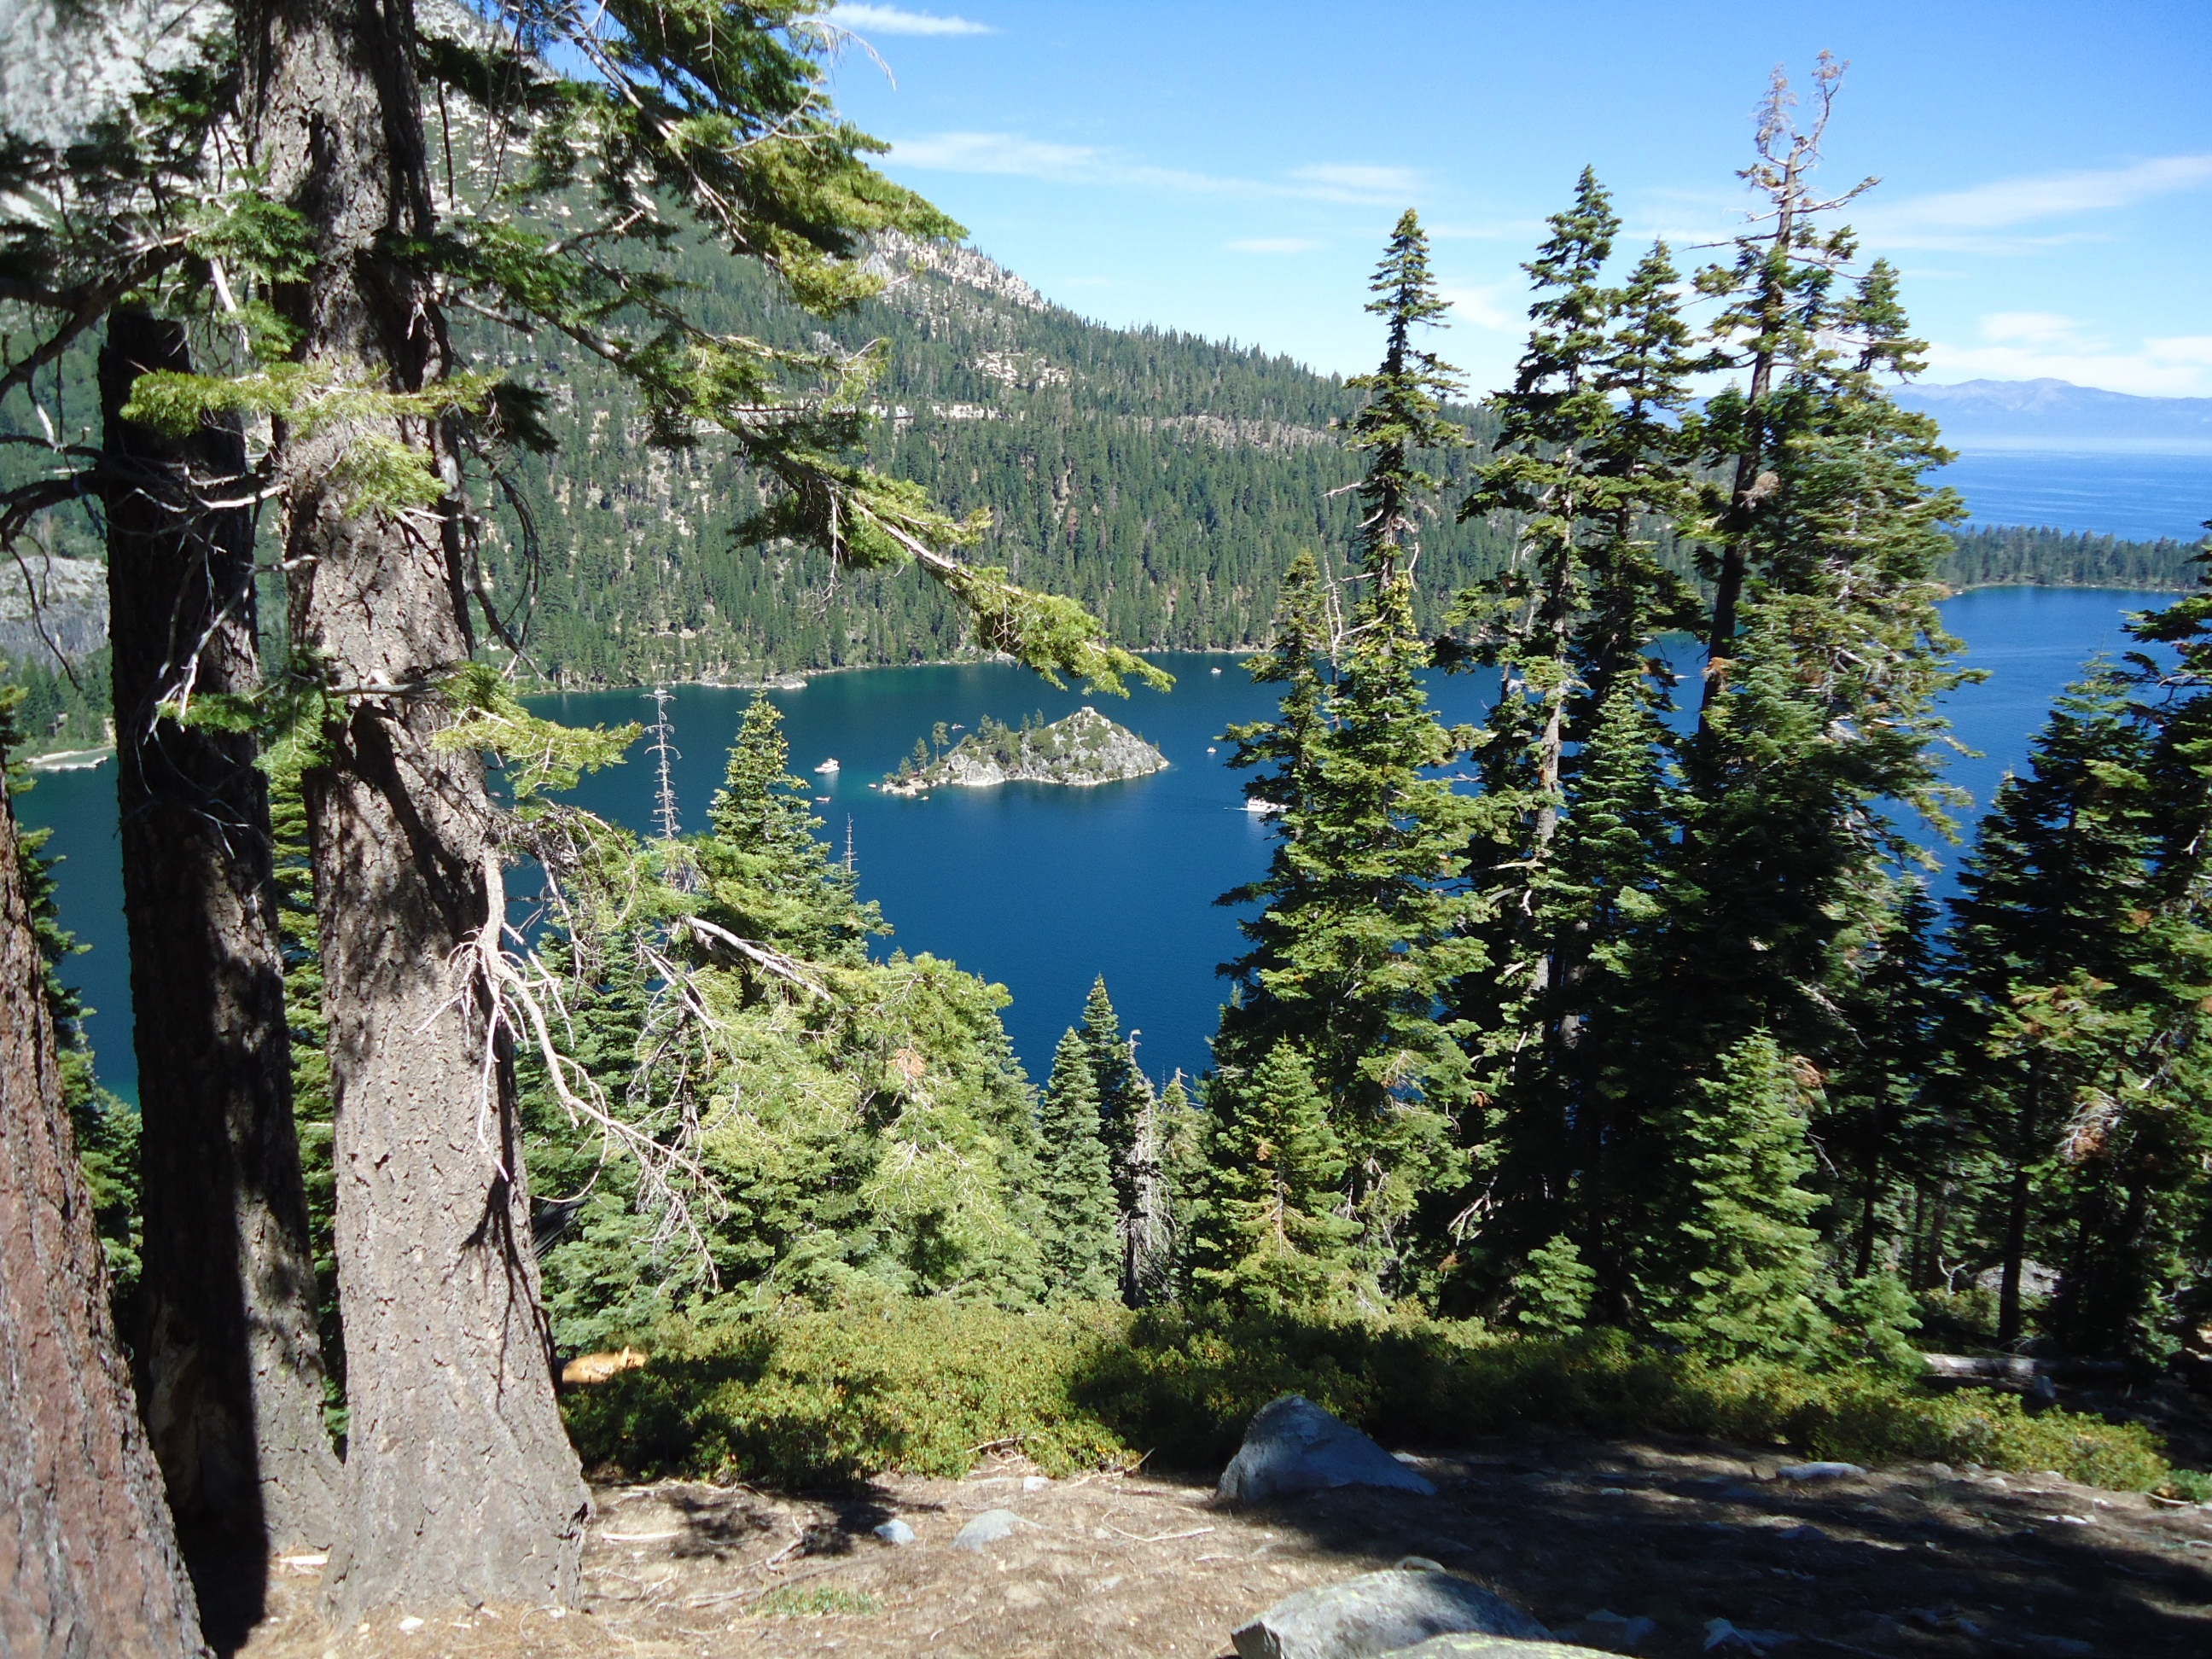
tree, wilderness, walking, mountain, hiking, trail, lake, adventure, mountain range, national park, california, ridge, sports, backpacking, lake tahoe, mountainous landforms, emerald bay